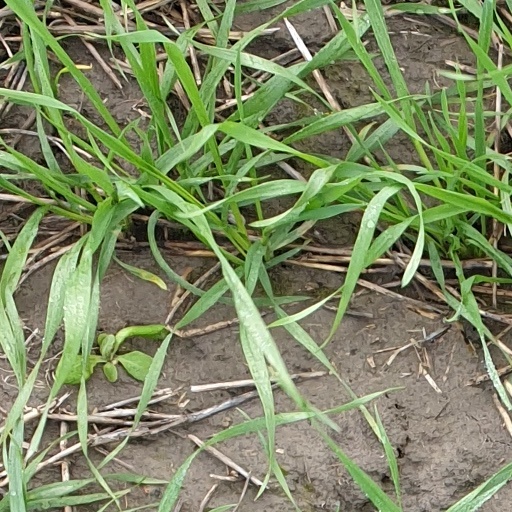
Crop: wheat